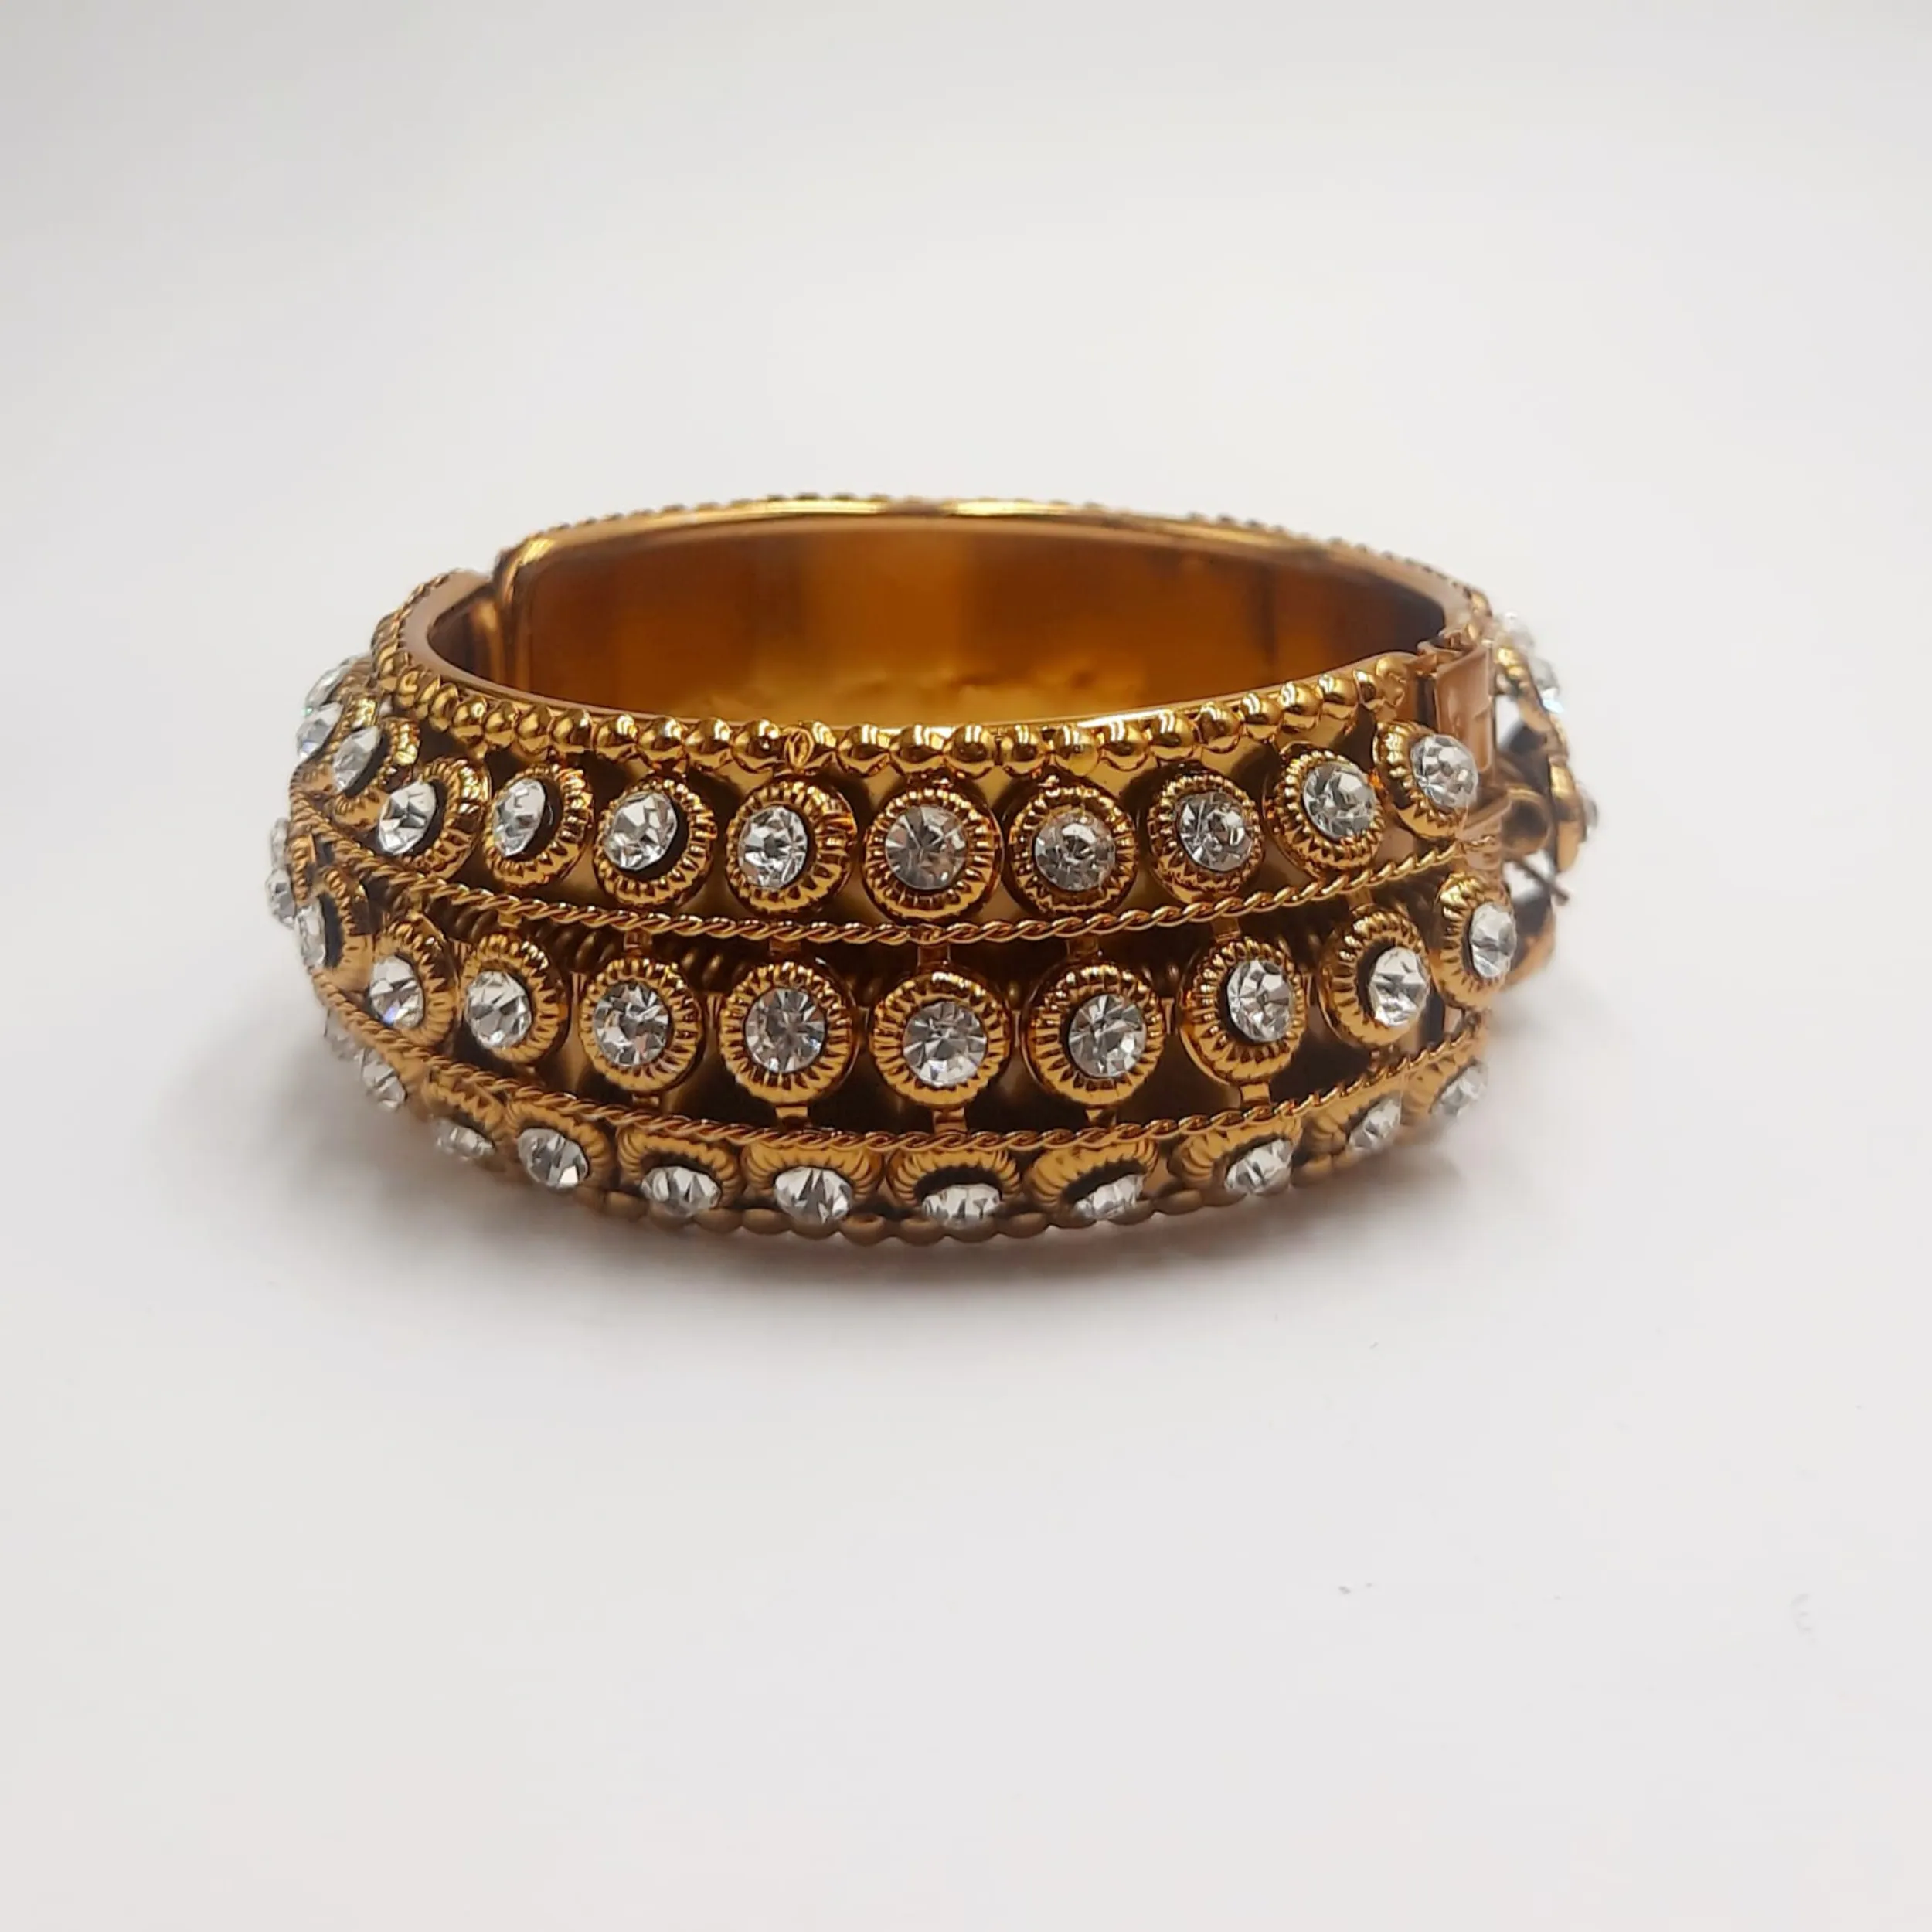
Just In Jewellry Oxidized Stone Studded Bangle
Type: Bracelets & Bangles
Brand: Just In Jewellery
Price: Rs. 599
 This exquisite and elegant traditional jewelry,traditional bangles rhinestone CZ crystal bracelet adds a contemporary touch to your ensembles. High quality plating For long lasting finish. Embellished with glass stone cz crystal rhinestones, a classic fusion of exquisite craftsmanship and feminine elegance. This includes an insight of crude ethnic excellence For all type of traditional ethnic cum contemporary modern look. This trendy western simple look piece go with everything in your closet from ethnic to casual wear or festival or any other occasion. Wear this with your gorgeous traditional dress on any wedding, party, engagement, ring ceremony, prom, anniversary or any festive or special occasion. Perfect Gift For Any Occasion For yourself or your loved ones, GIFT For HER! - Ideal Valentine, Thanks giving, Mother's Day, Friendship, Chrismas,
Features: Comfortable,Festive